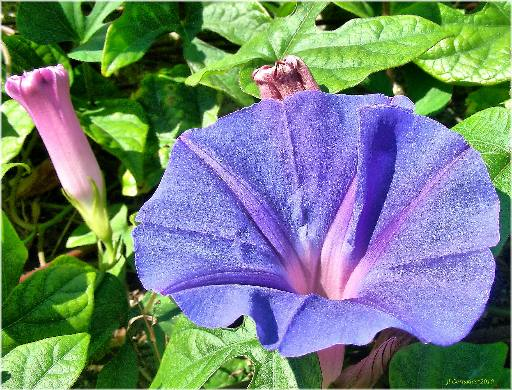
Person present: No